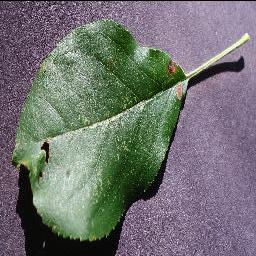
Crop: apple
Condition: black_rot